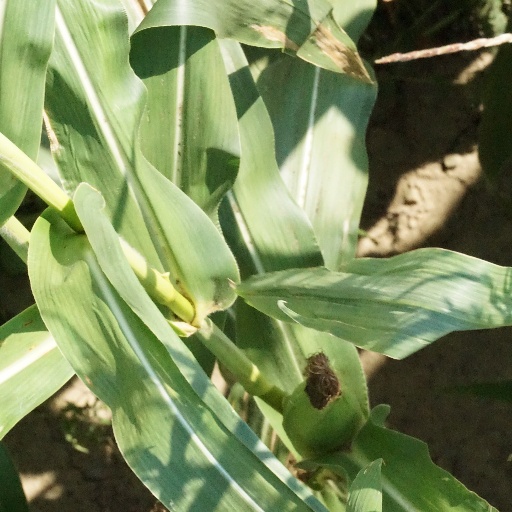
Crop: maize; corn